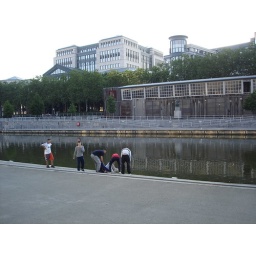
ball in water